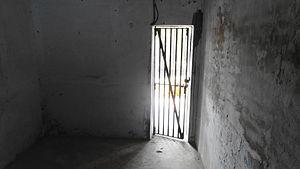
Cellular Jail, aussi connu sous le nom hindi de Kālā Pānī, est une prison coloniale de l'Inde britannique située à Port Blair, aux îles Andaman-et-Nicobar. Cette prison était particulièrement utilisée par les Britanniques pour exiler leurs prisonniers politiques. De nombreux militants indépendantistes comme Batukeshwar Dutt et Yogendra Shukla y furent emprisonnés au cours de la lutte pour l'indépendance de l'Inde. Aujourd'hui, le complexe est devenu un monument national.